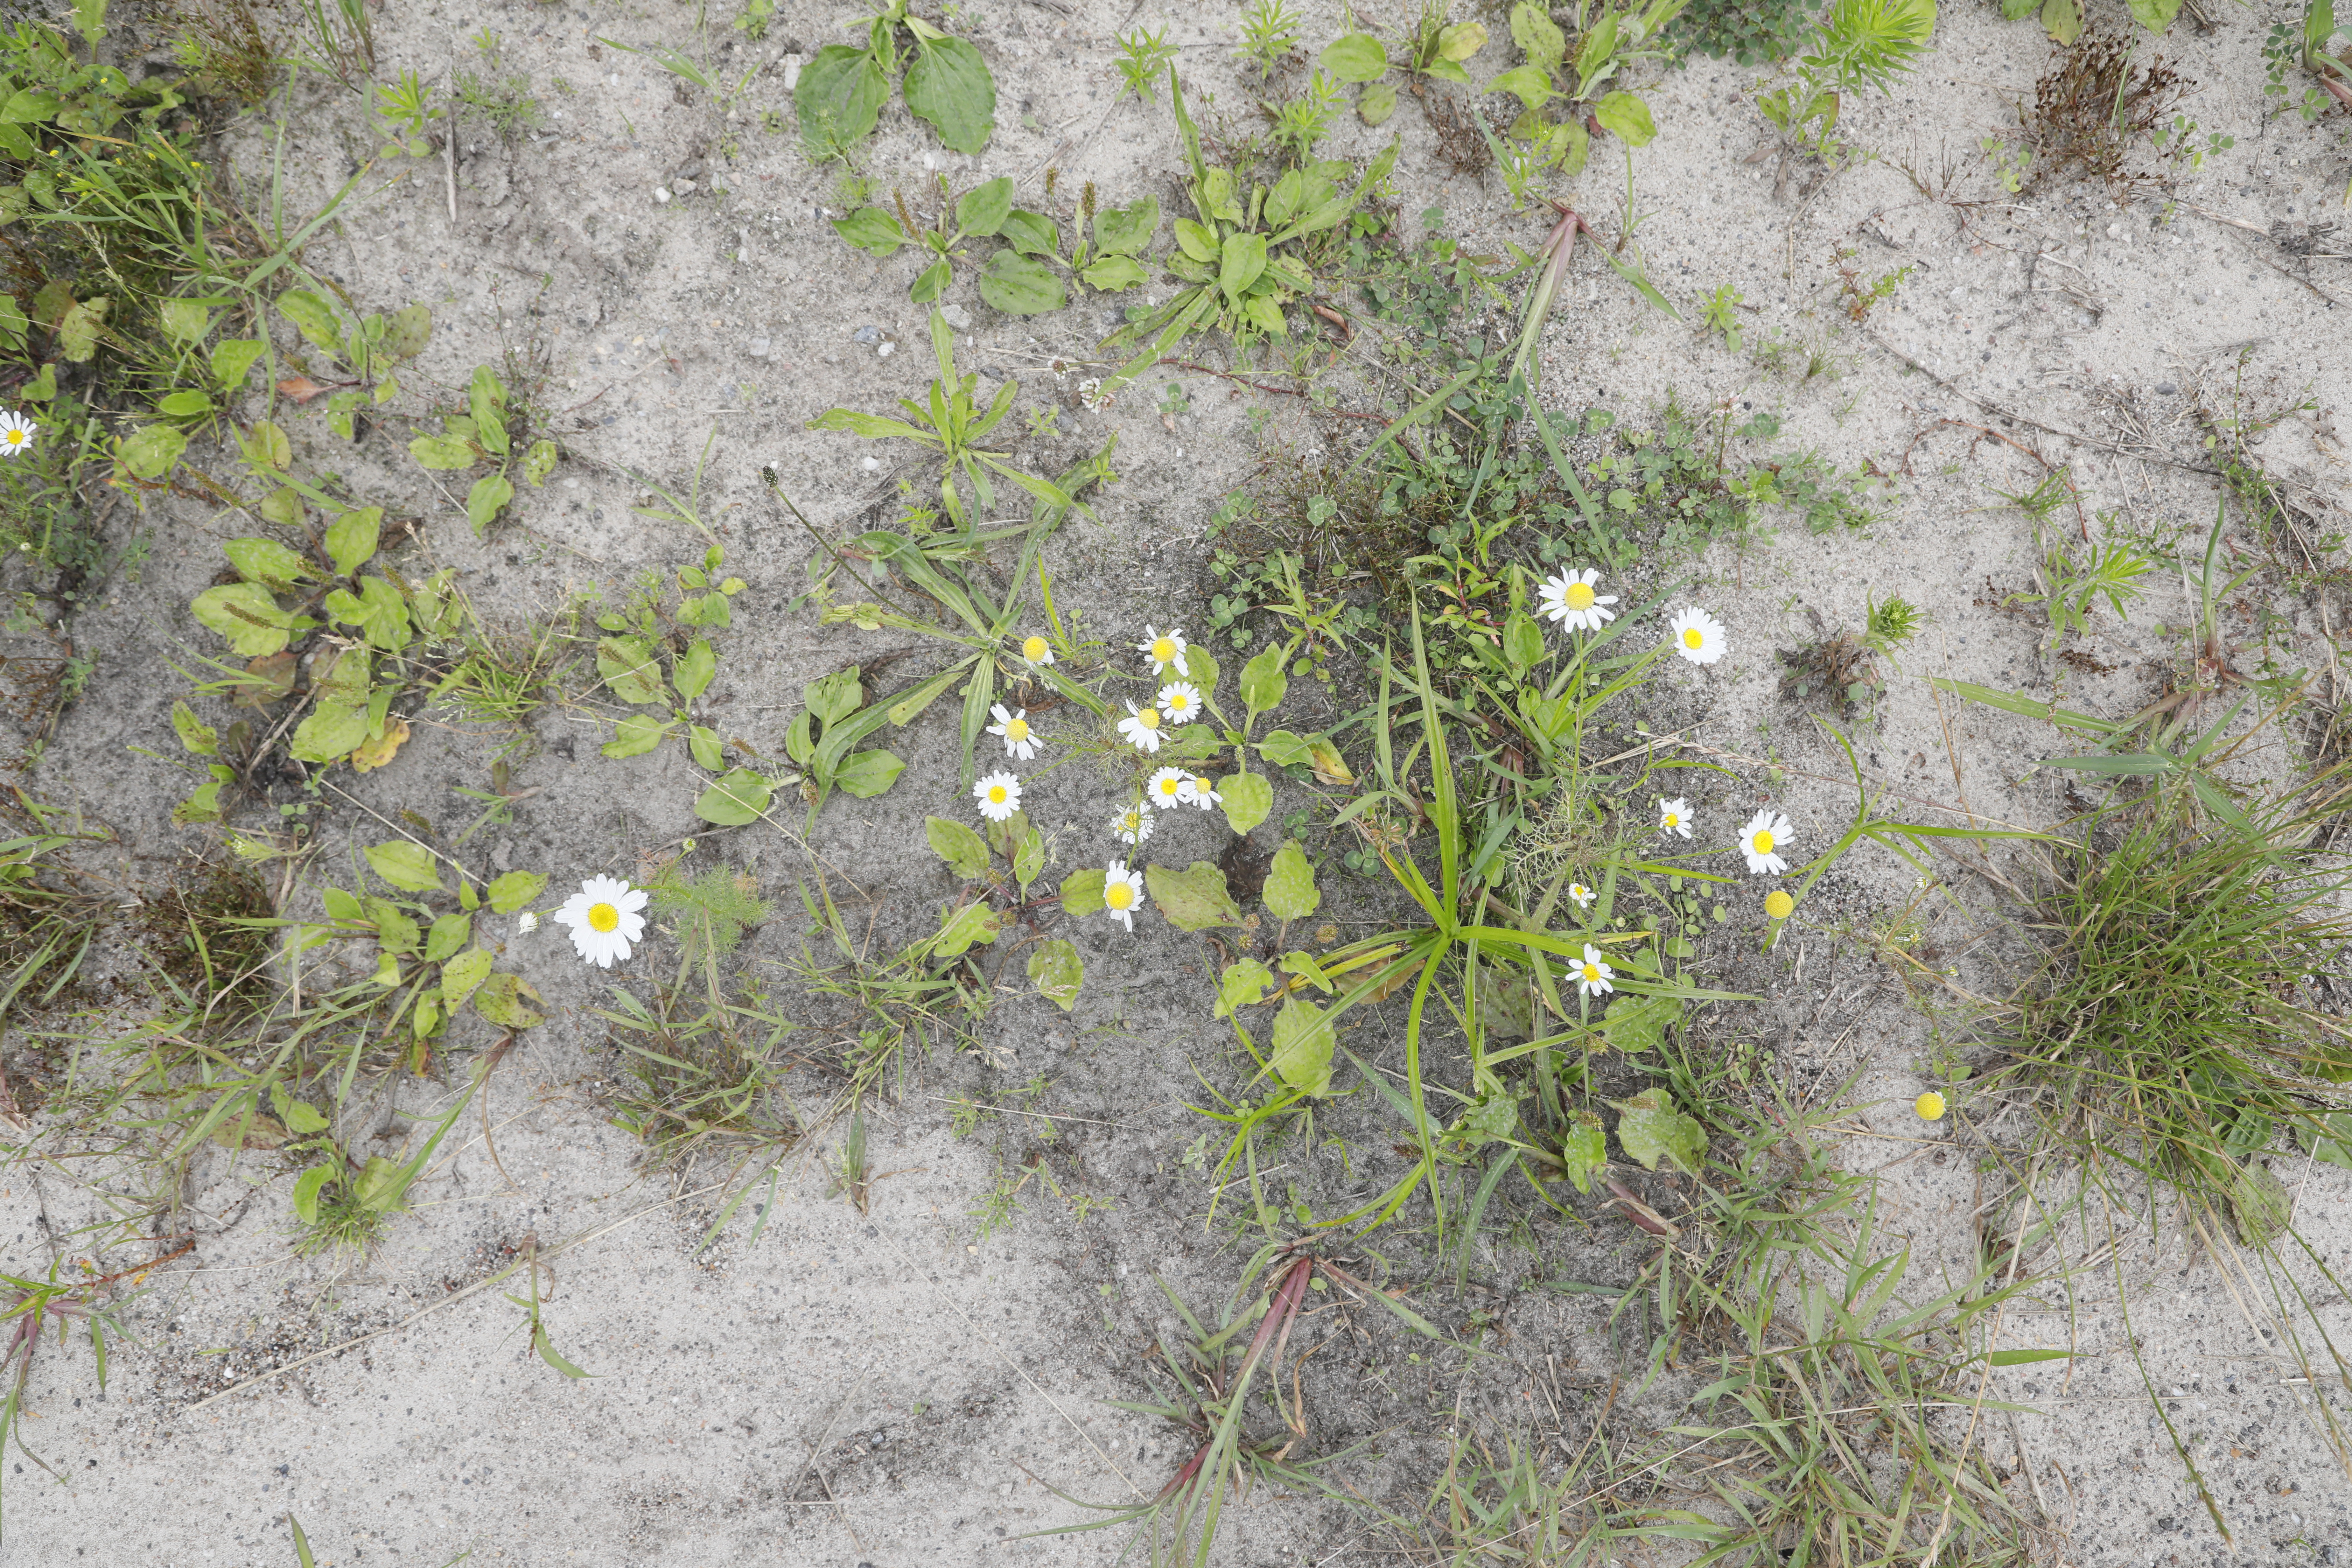
Plant species: Chamomile * (aggregate), Trifolium repens